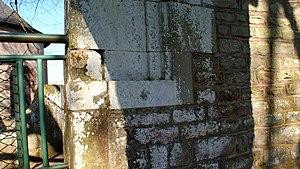
Particularité non loin de l'église, une ancienne croix gammée sous la mousse.
Badonviller est une commune française située dans le département de Meurthe-et-Moselle, en région Grand Est. Ses 1551 habitants sont appelés les Badonvillois et les Badonvilloises. Village anciennement industriel, connu pour sa faïencerie, Badonviller est depuis la loi du 8 juillet 1879 le chef-lieu du canton de Badonviller regroupant 12 communes, après scission du canton de Baccarat. Elle fait également partie de la communauté de communes du Badonvillois depuis sa création le 6 décembre 2001.